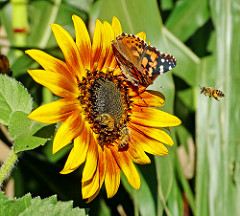
Flower: sunflower